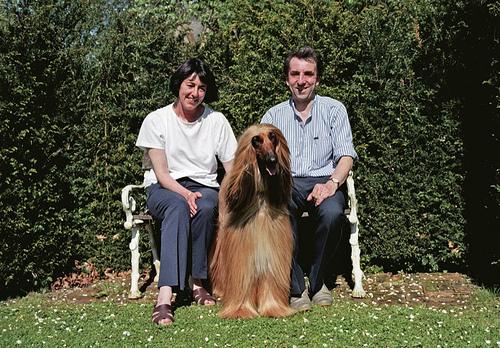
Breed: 222-n000013-Afghan_hound